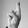
ASL letter: R